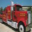
Label: truck